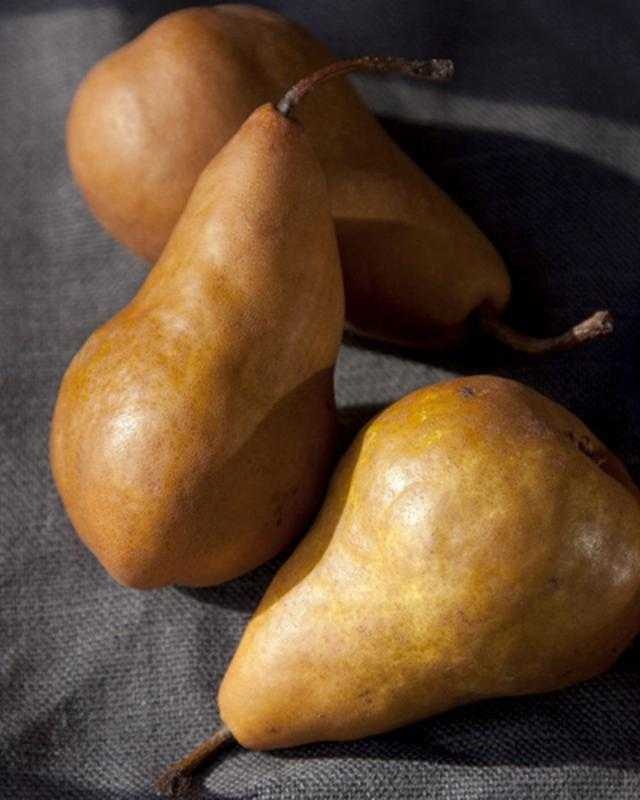
Label: Pear